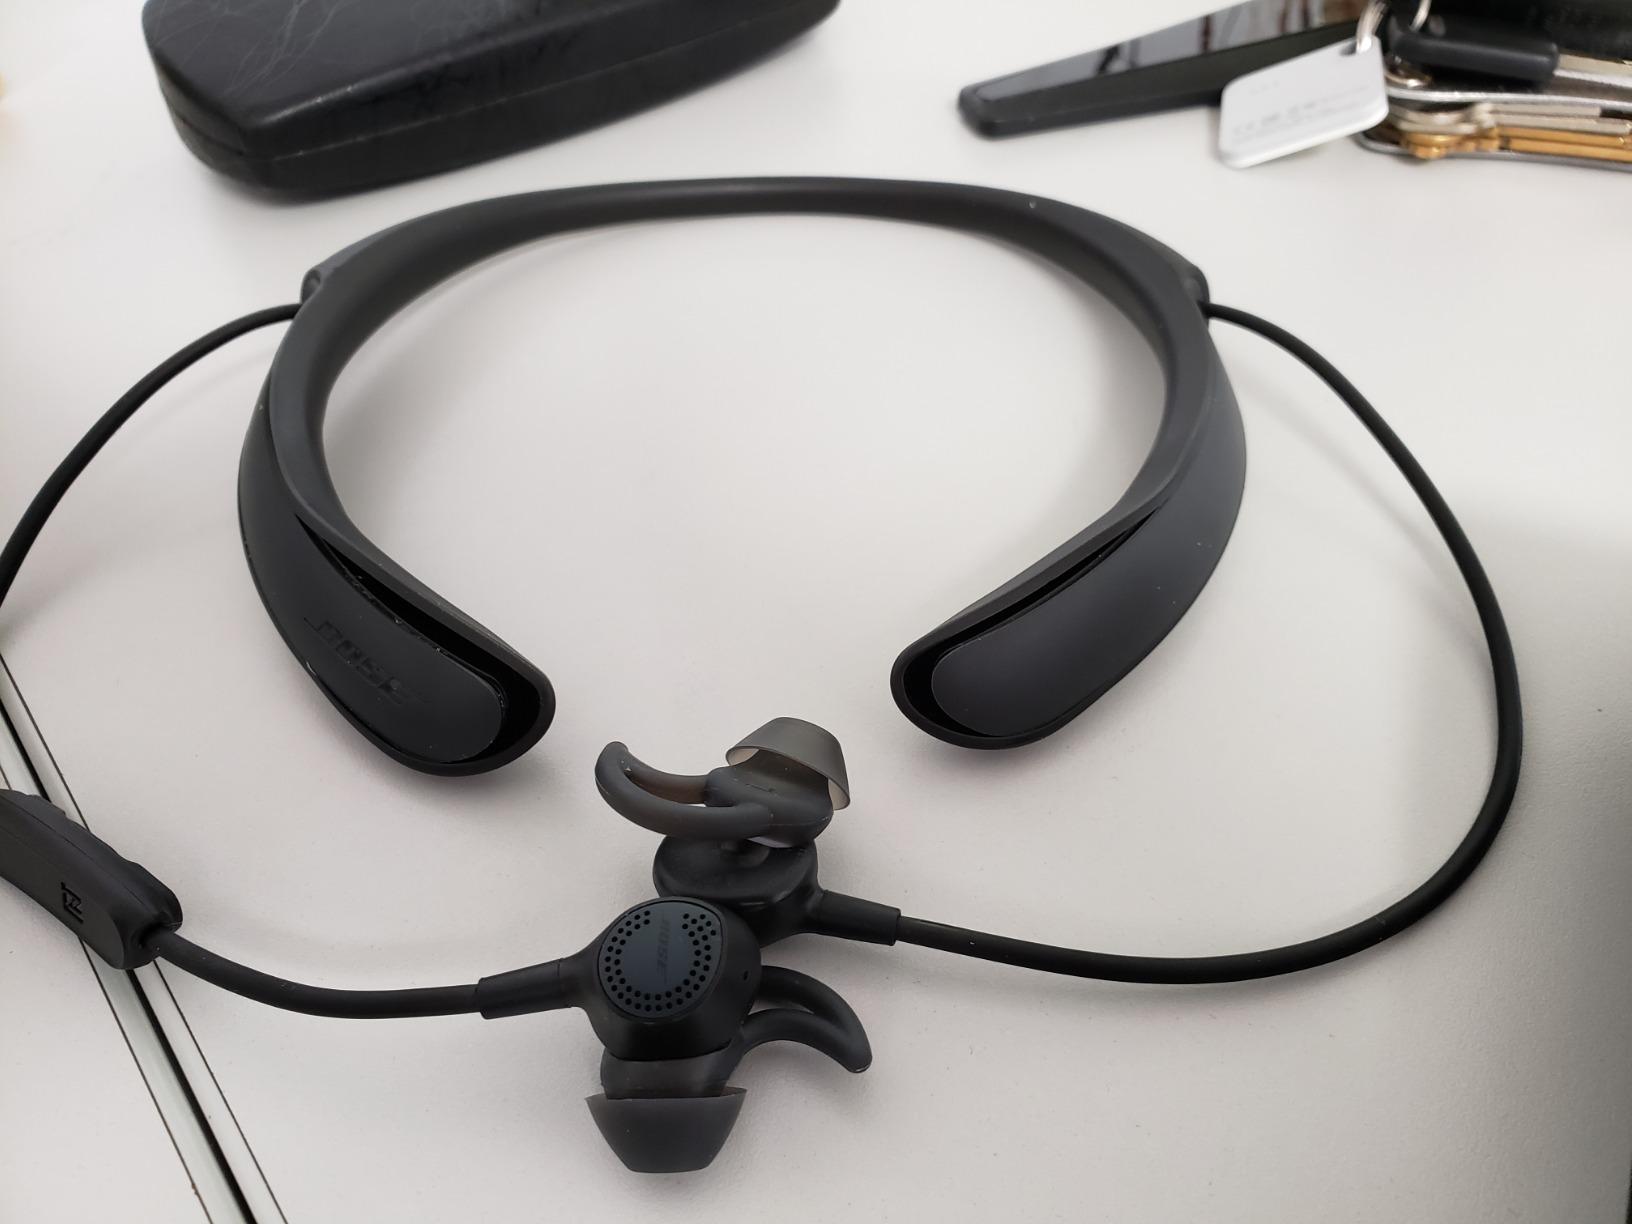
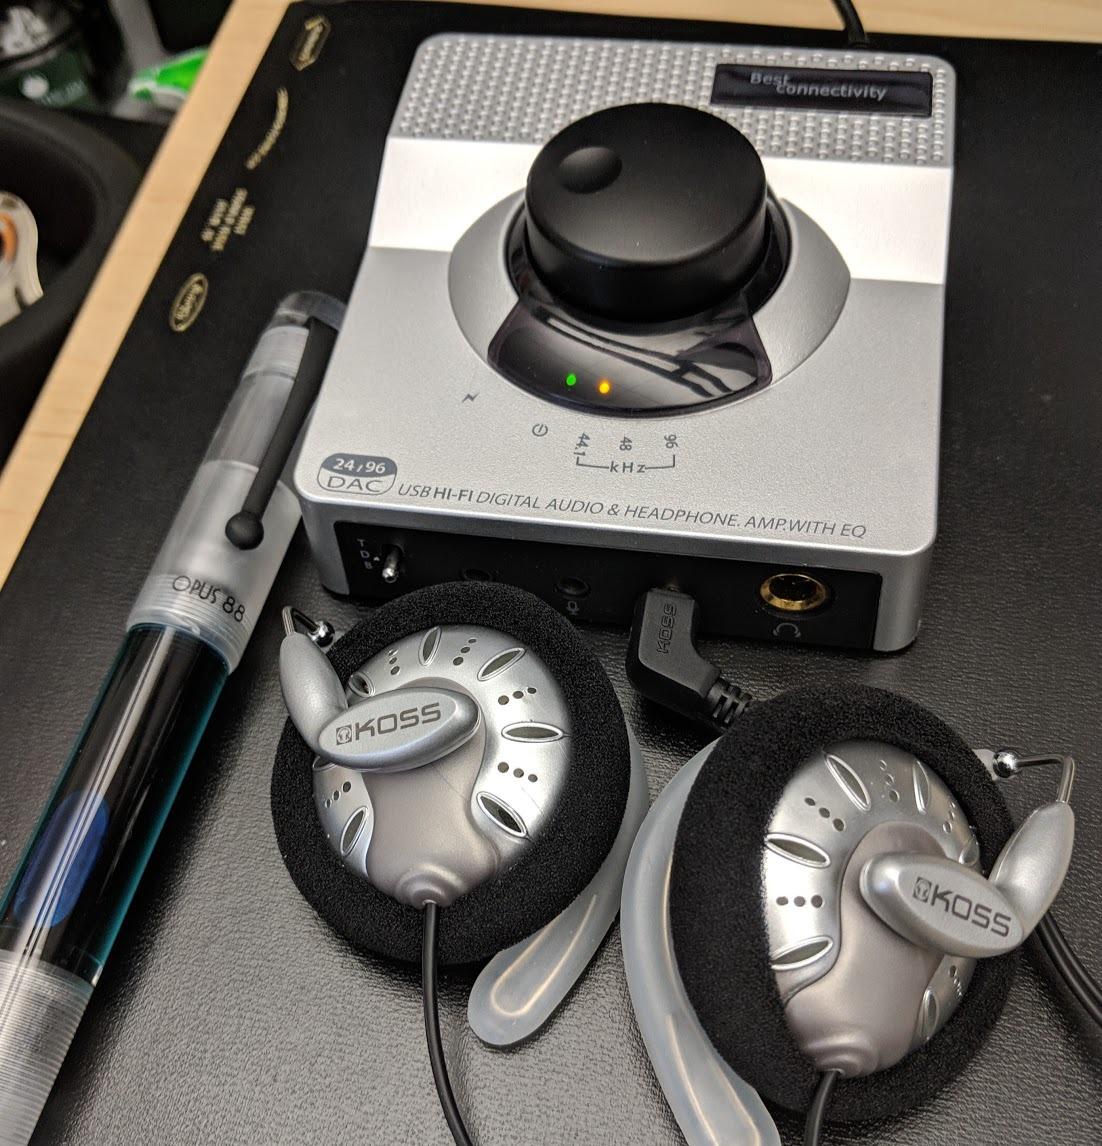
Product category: headphones
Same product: no